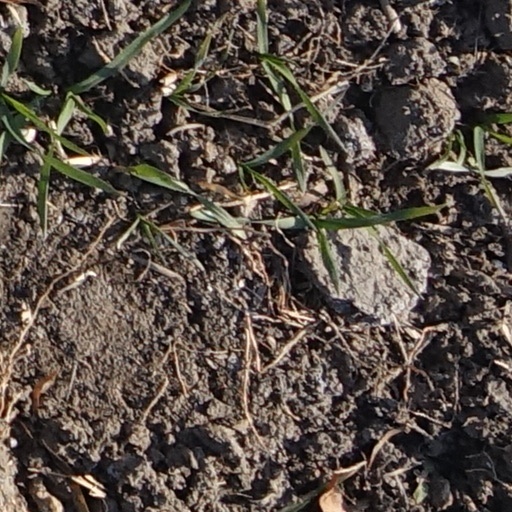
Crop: wheat